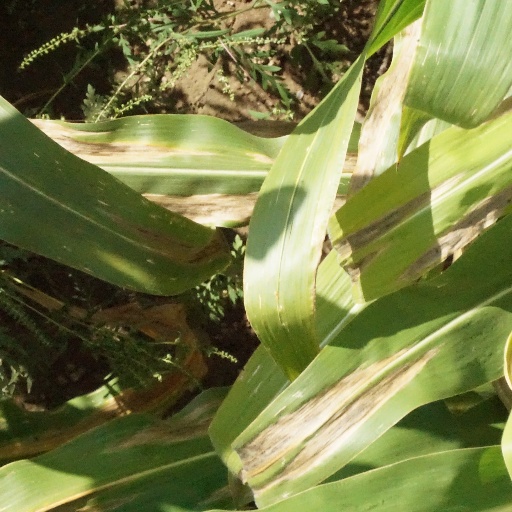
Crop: maize; corn